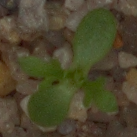
Label: scentless_mayweed